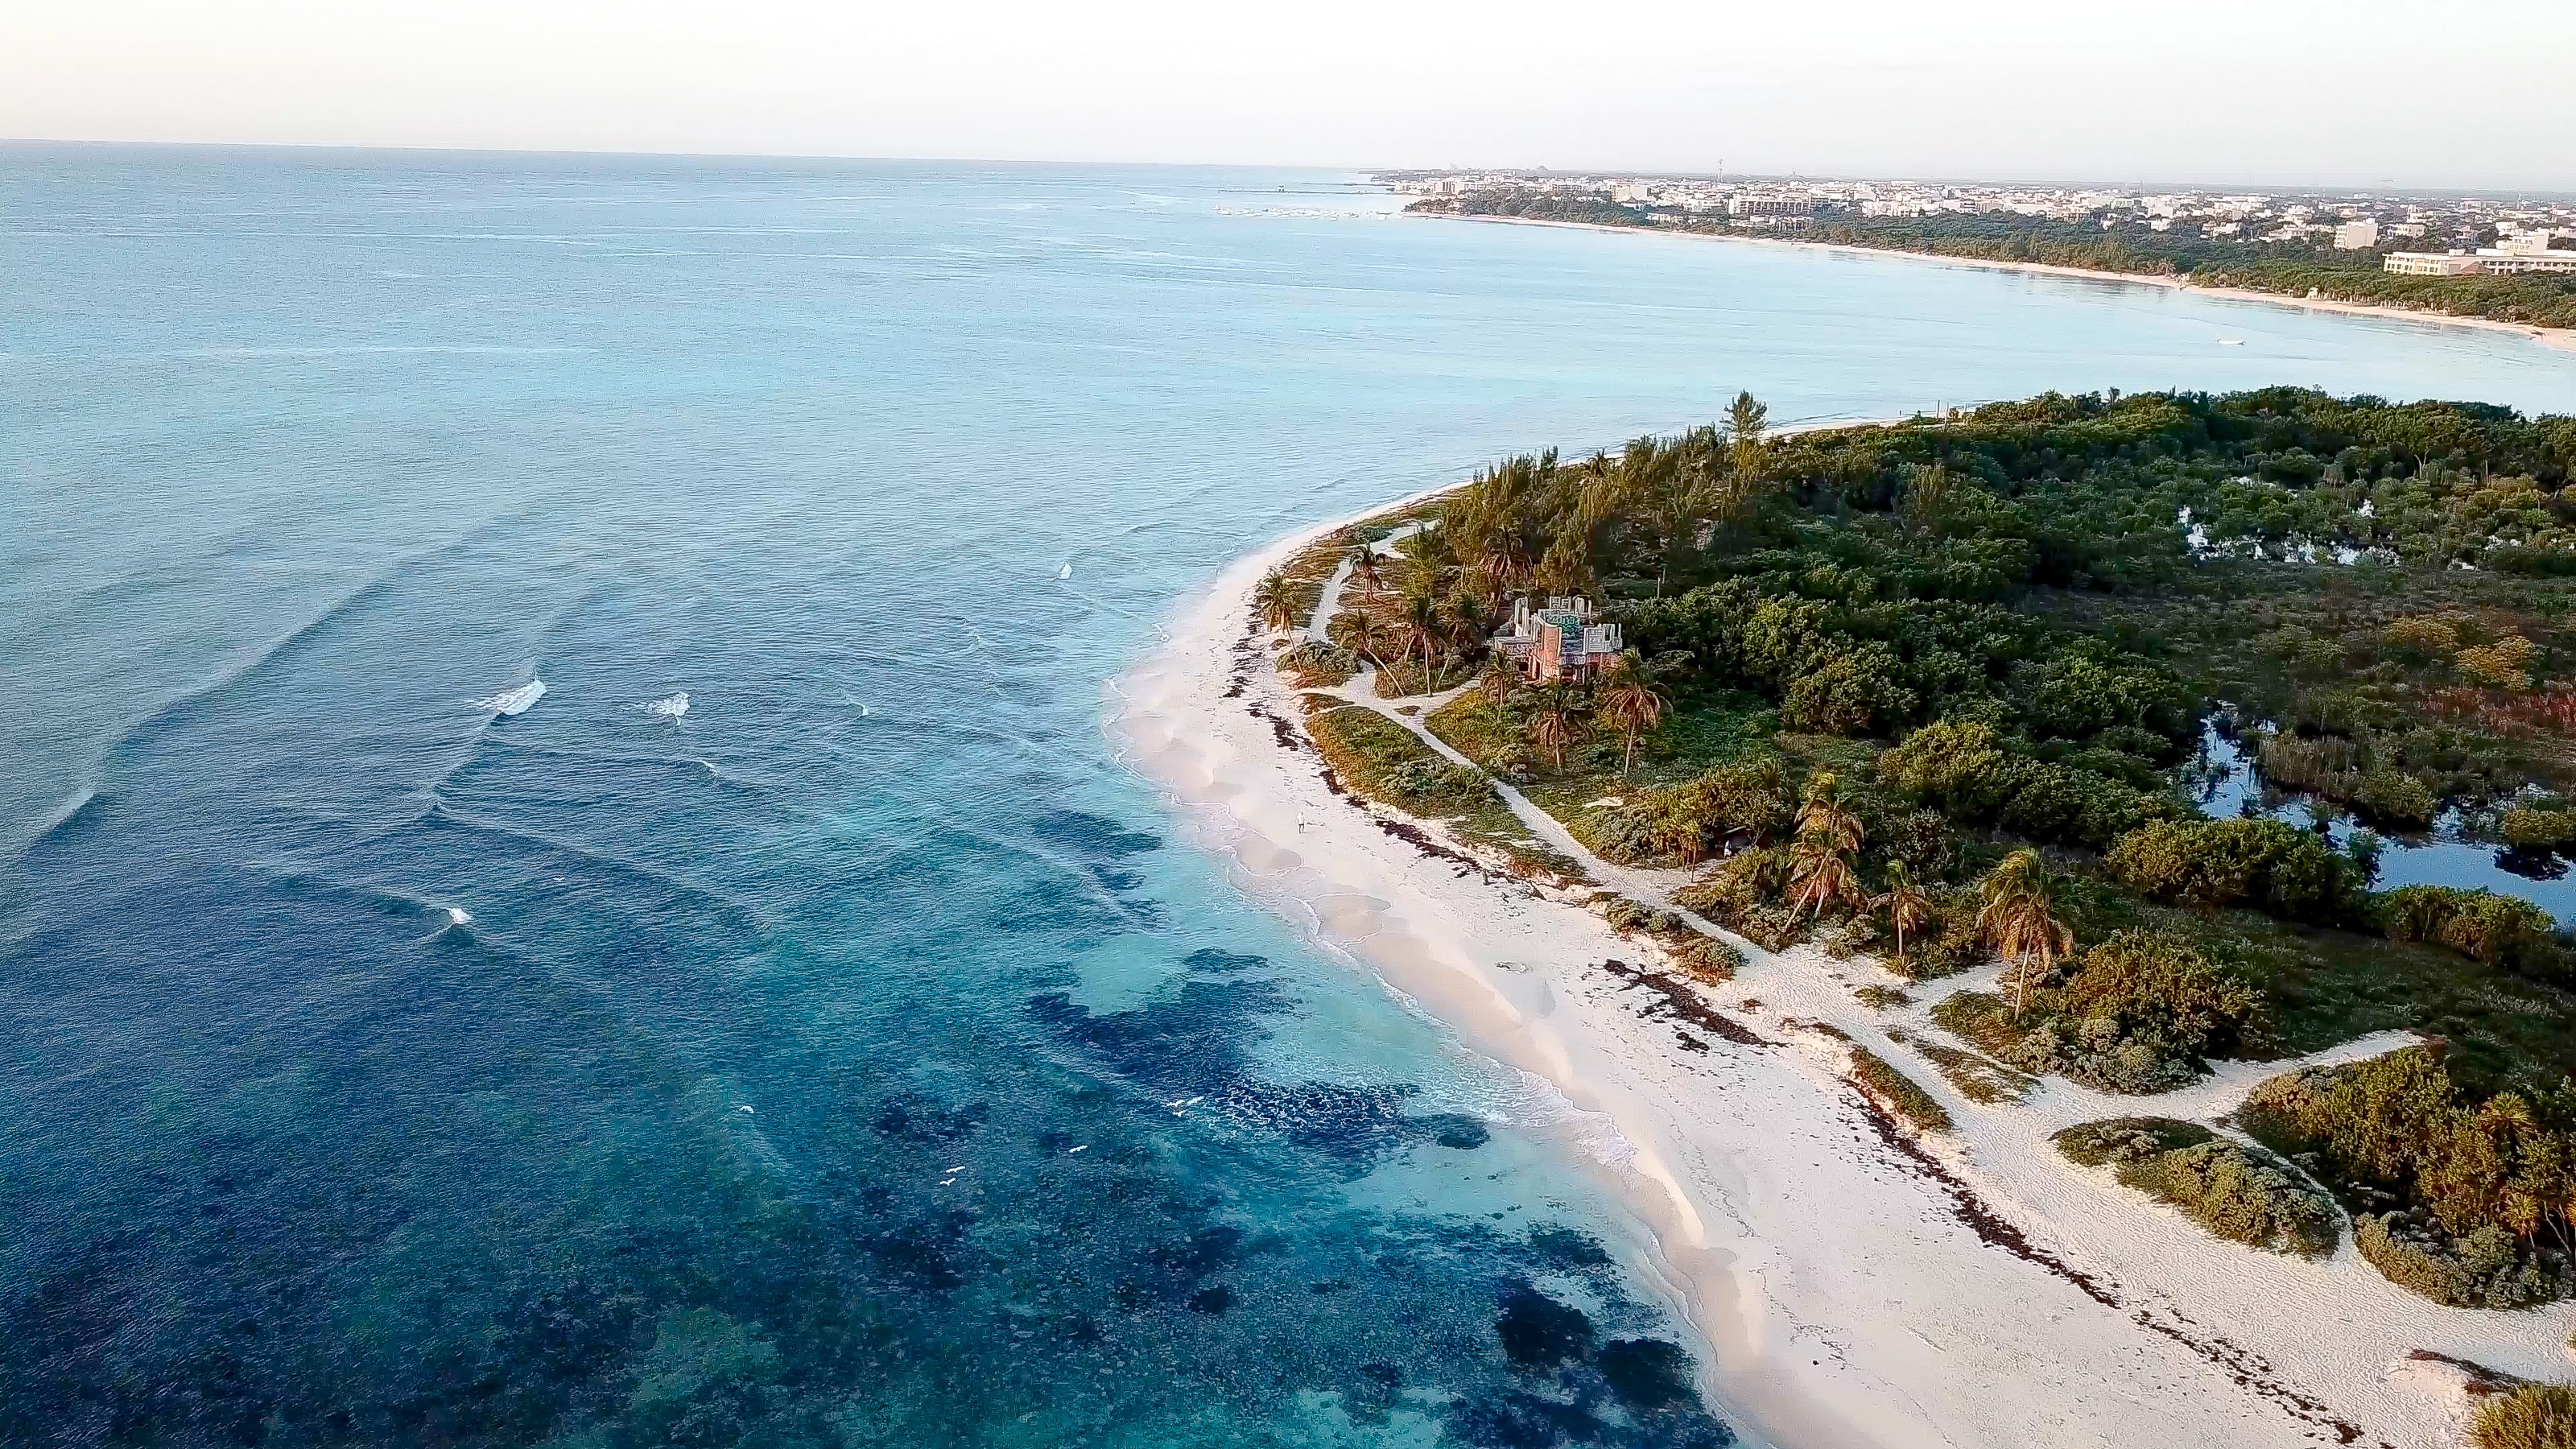
body of water, coast, coastal and oceanic landforms, sea, shore, natural landscape, ocean, promontory, water resources, headland, water, cape, beach, bay, peninsula, bight, aerial photography, sky, inlet, photography, tourism, vacation, landscape, tropics, cove, bird's eye view